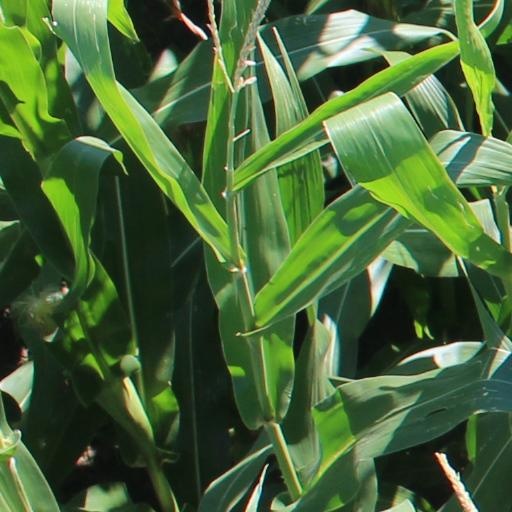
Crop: maize; corn